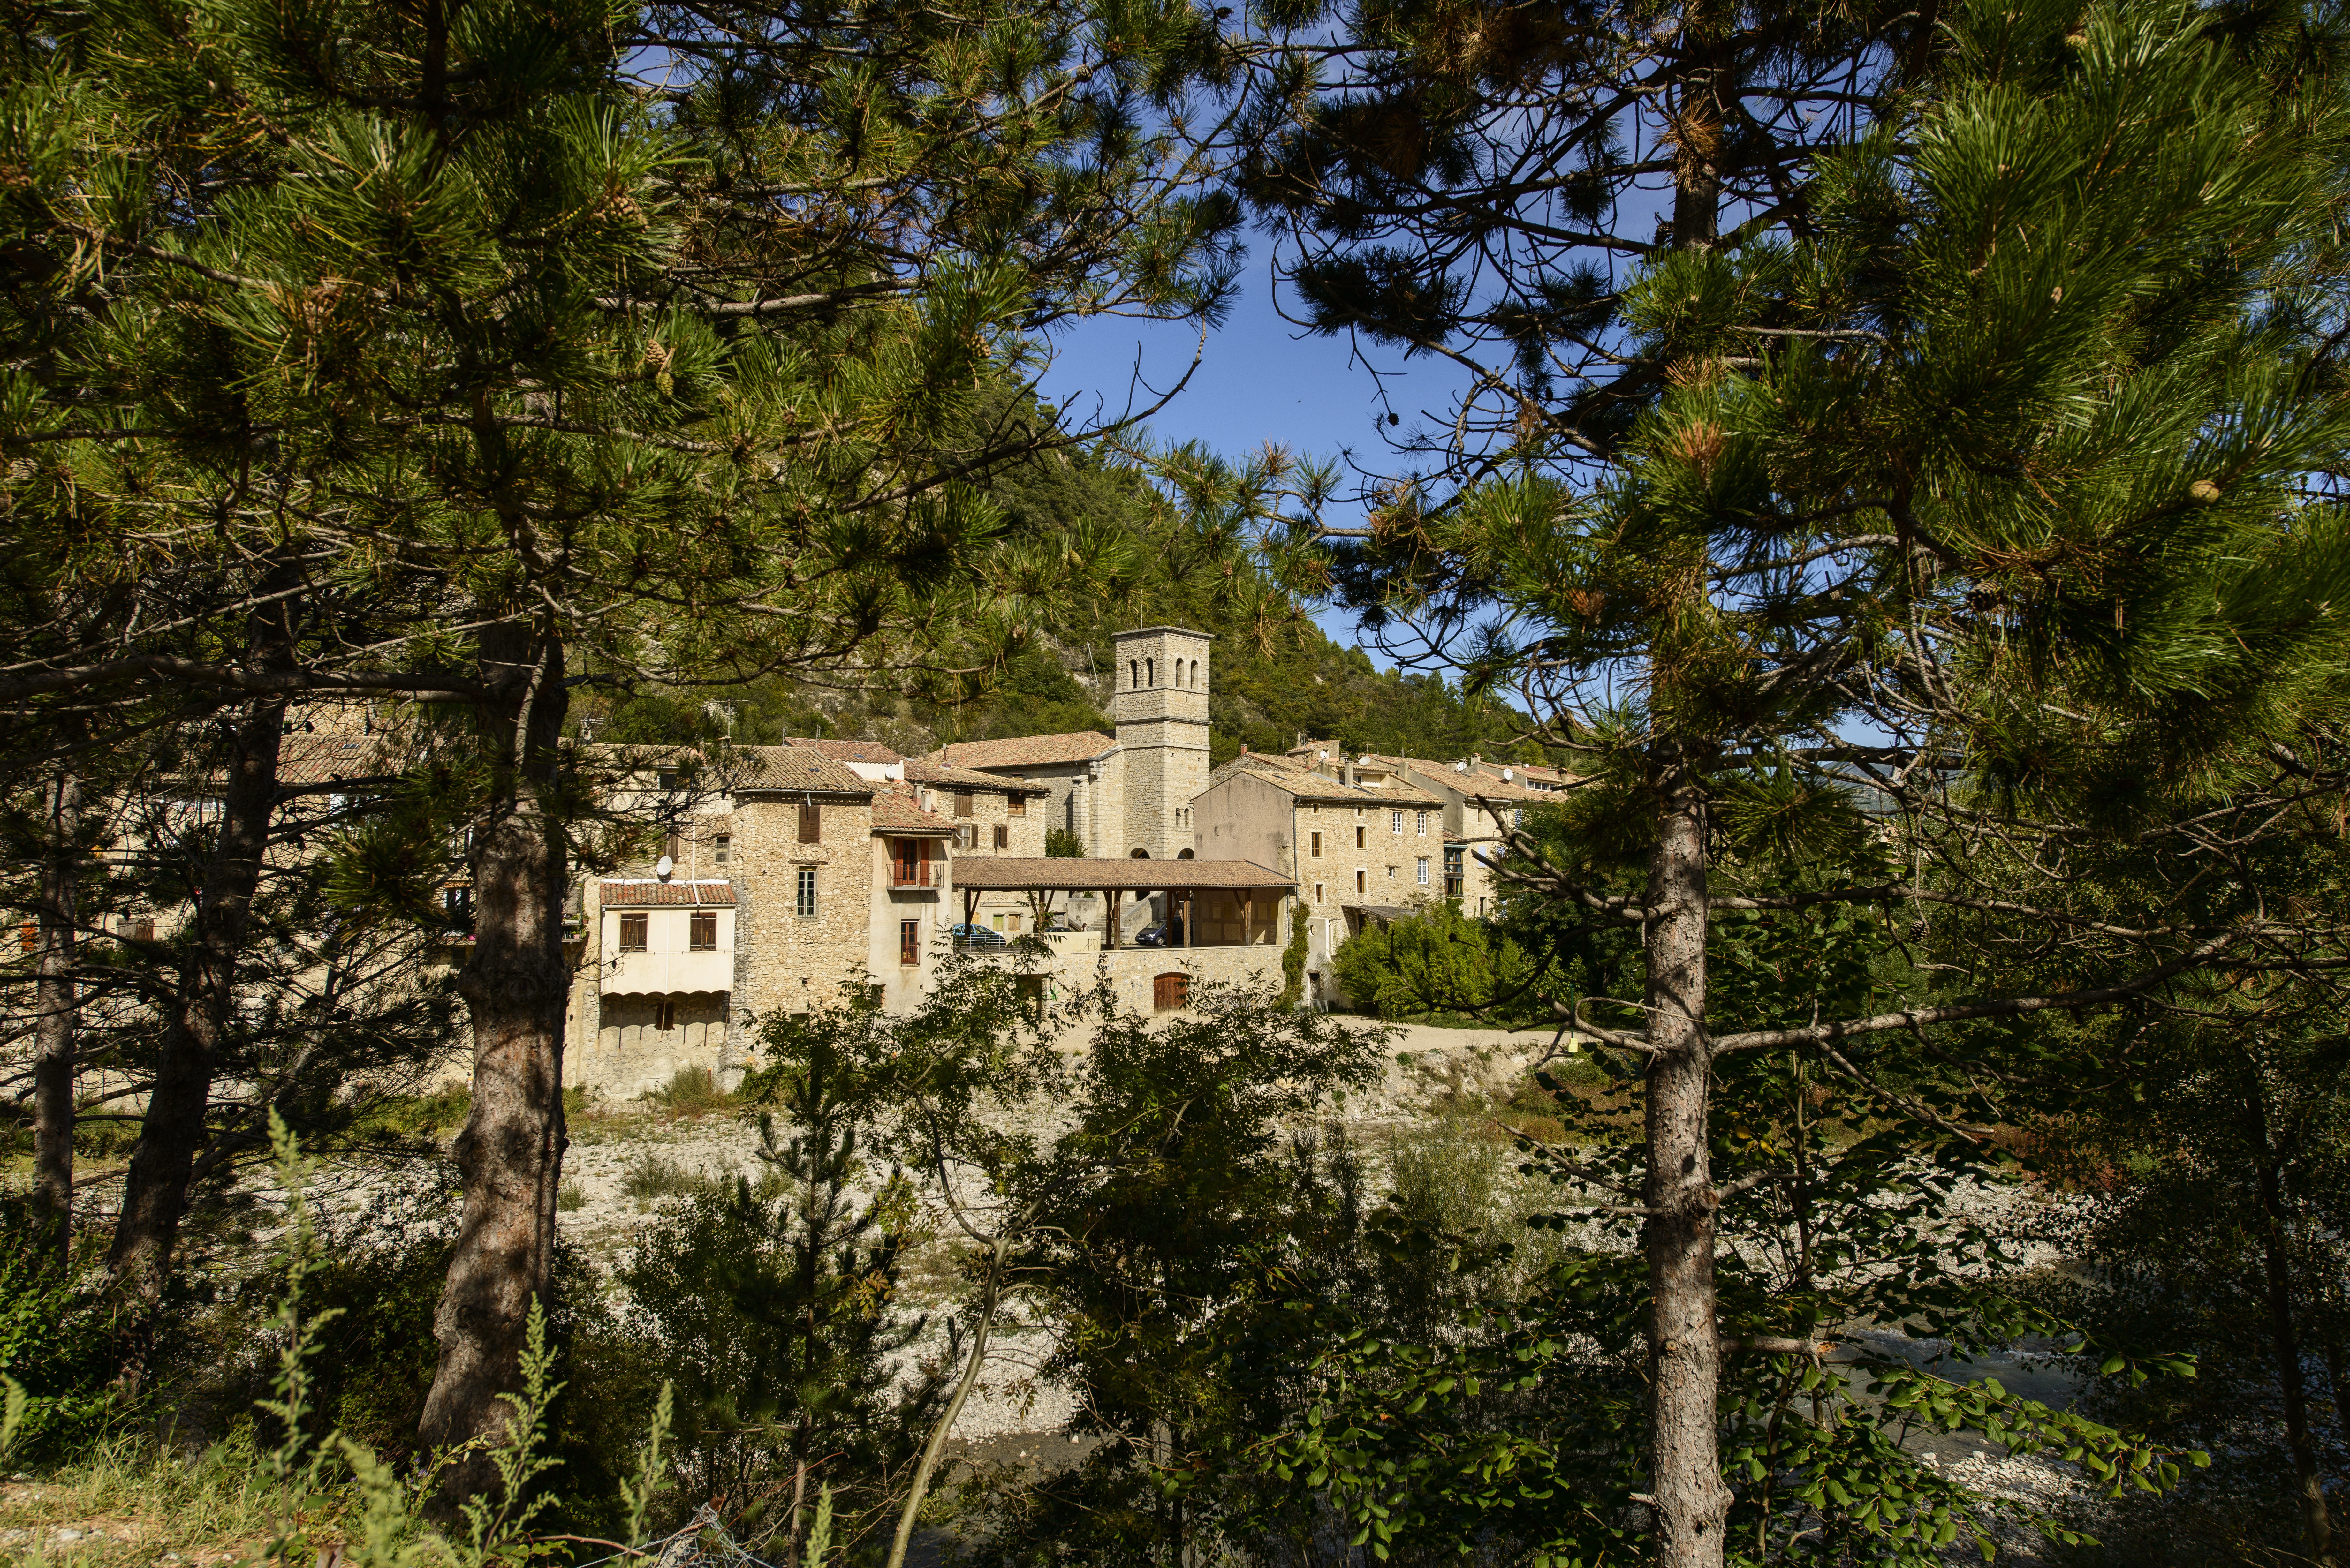
tree, village, france, ruins, estate, drome, rural area, the looted, comtat venaissin